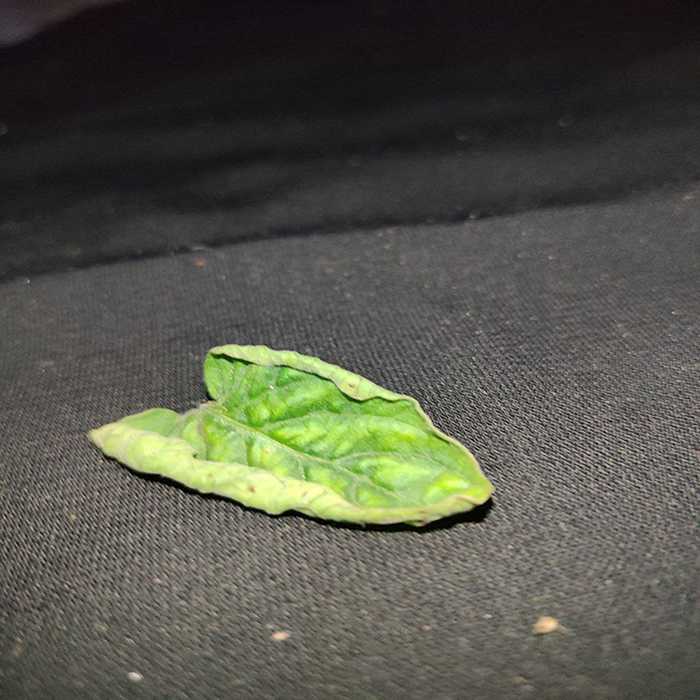
Plant: Tomato
Label: Tomato leaf curl virus